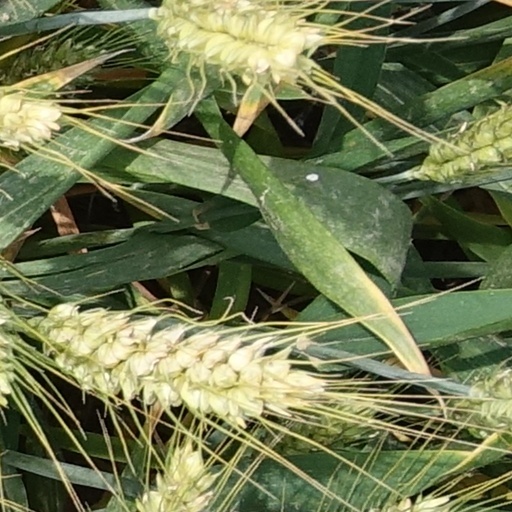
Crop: wheat